Veneration

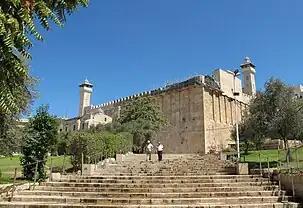
Cave of the Patriarchs in Hebron

While Orthodox and Organized Judaism do not countenance the veneration of saints per se, veneration and pilgrimage to burial sites of holy Jewish leaders is an ancient part of the tradition. The historian Ephraim Shoham-Steiner has shown that during the medieval period, there is evidence suggesting that some Jews (likely from the margins of society) visited the tombs of Christian saints in search of healing and relief from illness. Naturally, halakhic authorities opposed this practice, but their objections do not negate the fact that the phenomenon existed.